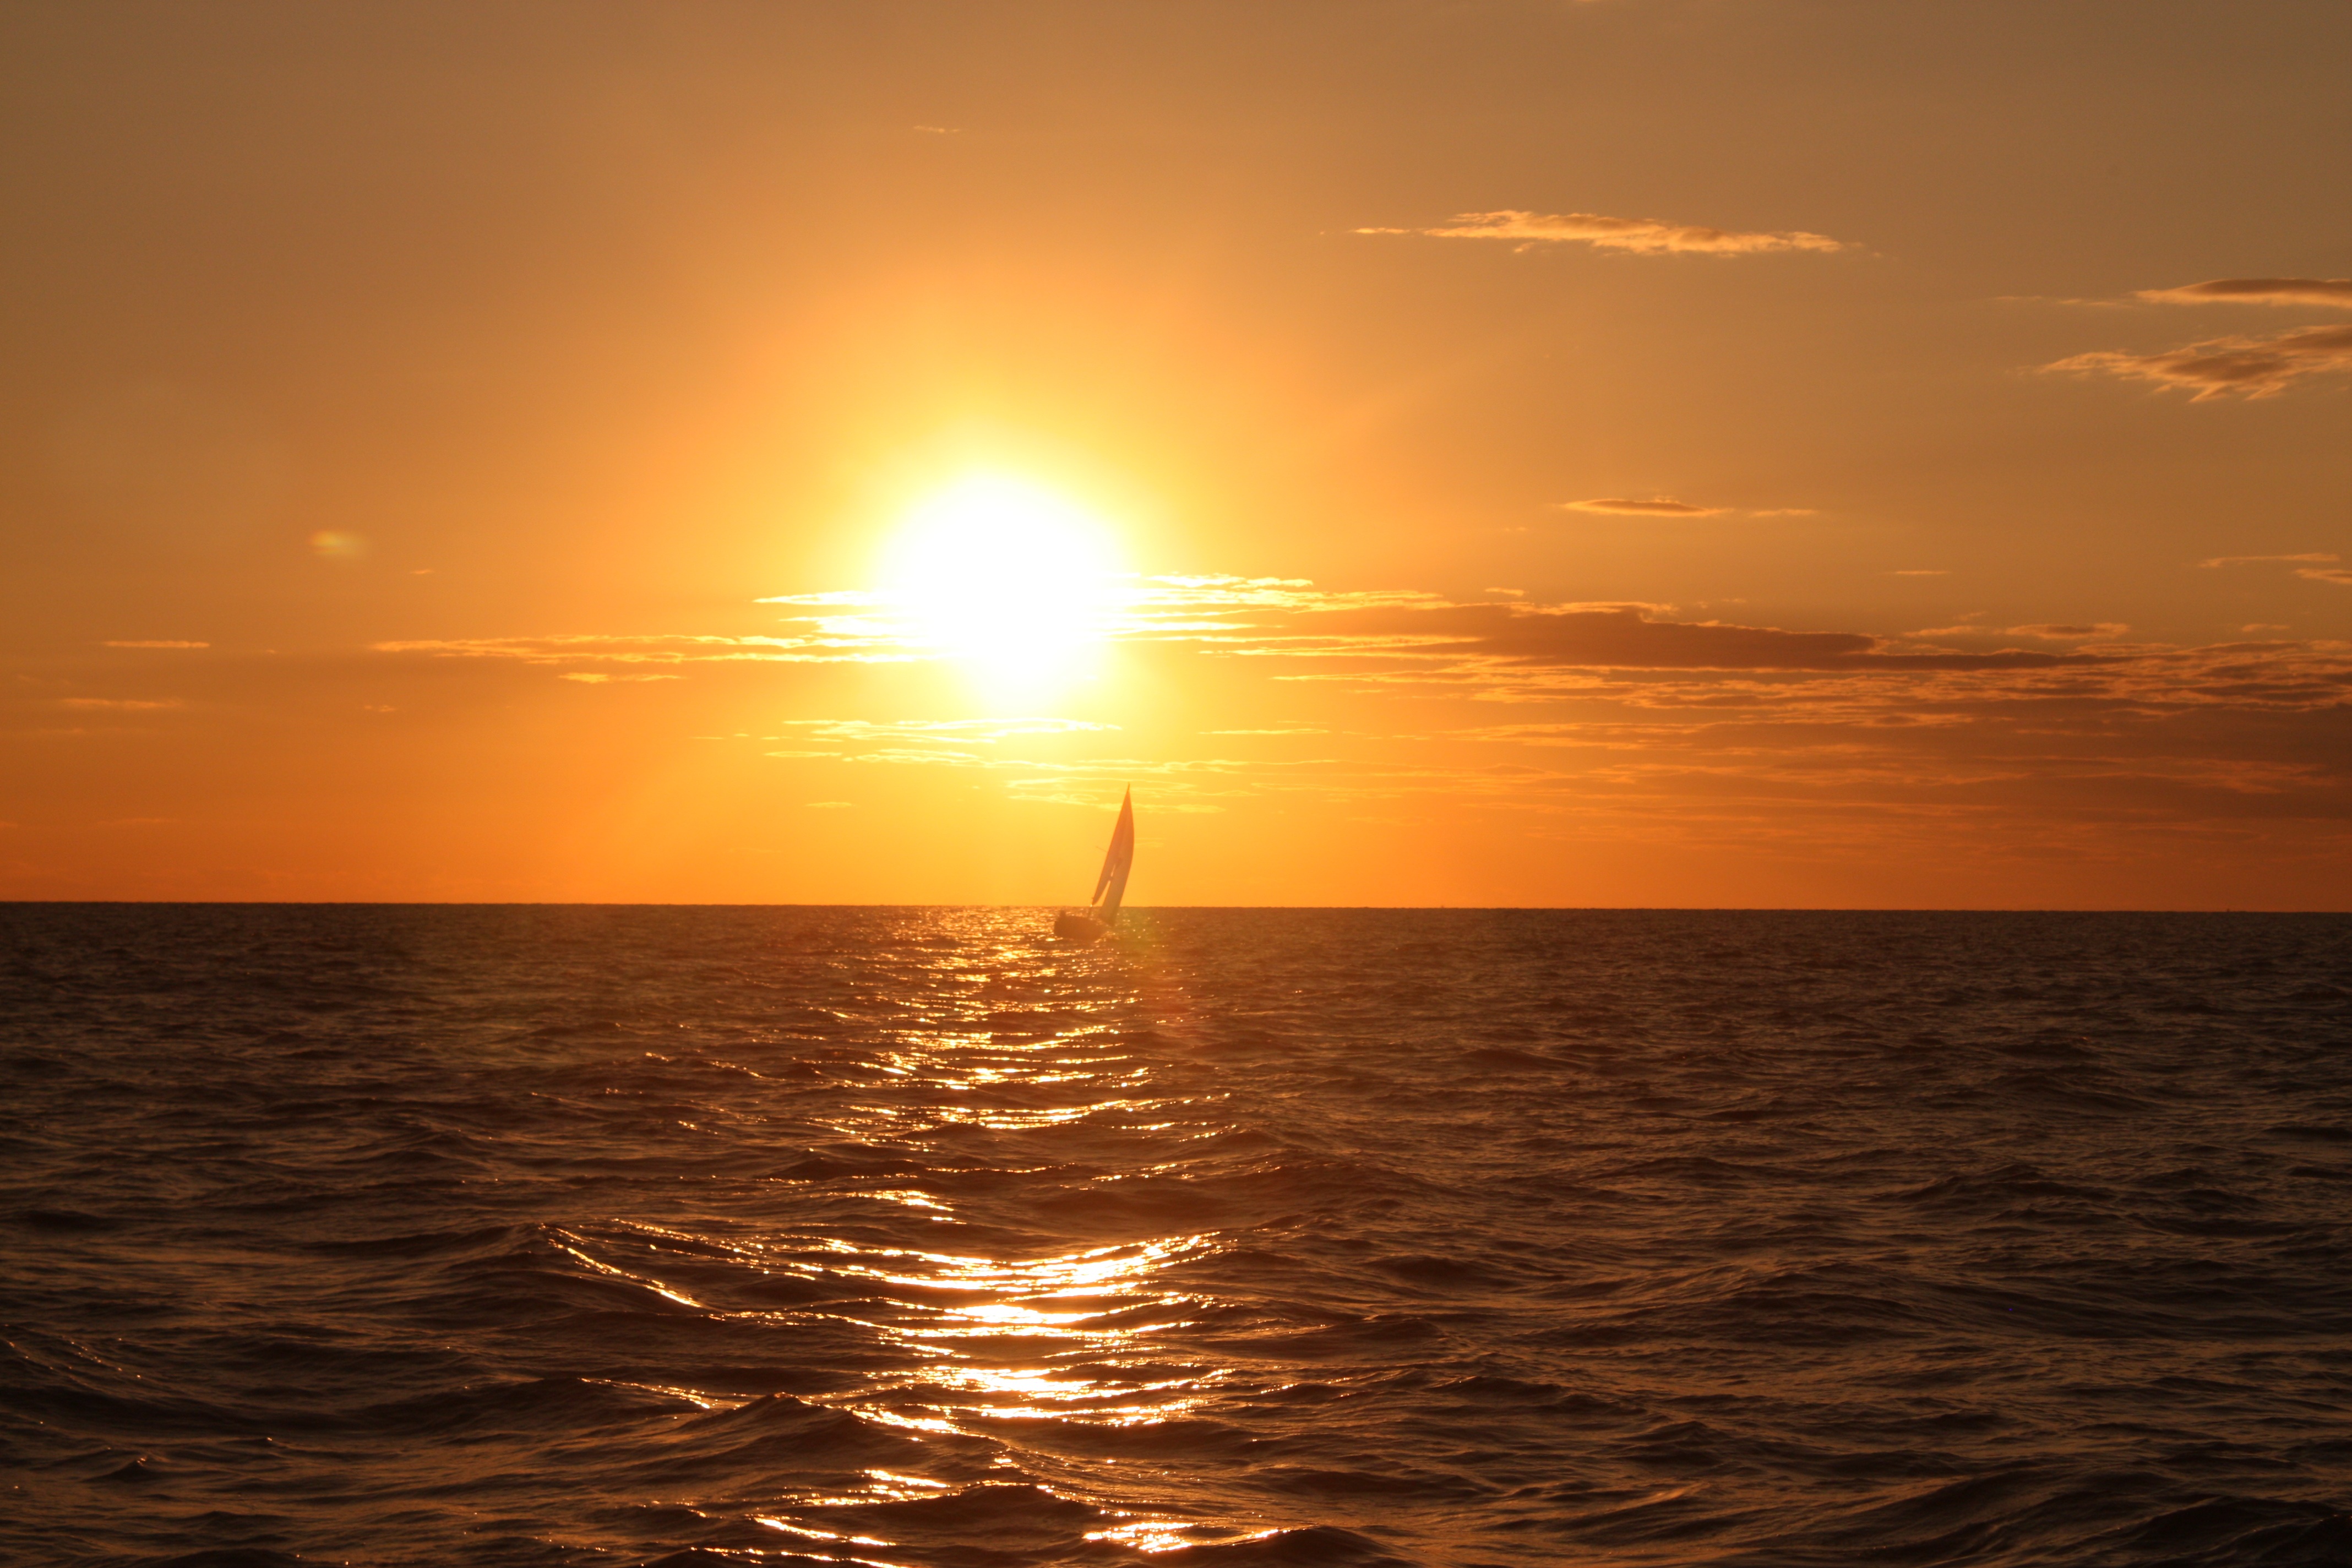
sea, coast, water, ocean, horizon, light, sky, sun, sunrise, sunset, sunlight, morning, wave, lake, dawn, summer, vacation, ripple, dusk, evening, reservoir, silence, clouds, michigan, afterglow, in the water, red sky at morning